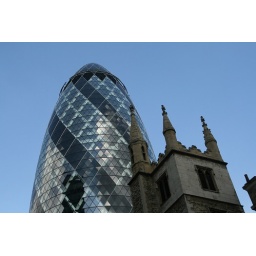
funny light that day - clouds behind me but clear sky in the other direction